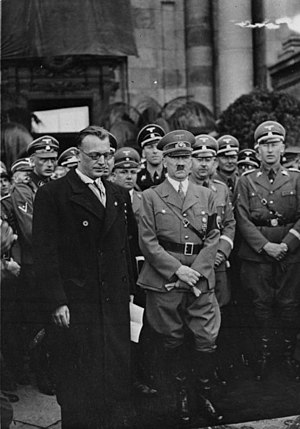
Nürnbergprocessen / Retssagens afslutning og henrettelser
Seyß-Inquart med Hitler, Himmler og Heydrich i Wien i 1938. Seyß-Inquart blev henrettet i Nürnberg.
Nürnbergprocessen var tre retssager fra 1945 til 1949, som blev ført af de allierede mod tyske ledere efter anden verdenskrig i Nürnberg i den amerikanske sektor efter opdelingen af efterkrigstidens Tyskland. De anklagede var 24 topnazister samt flere fra de tyske koncentrationslejre. I den første Nürnbergproces blev der rejst tiltale mod NSDAP's ledergruppe, Gestapo og Sicherheitsdienst, SS, SA, Rigskabinettet og den tyske overkommando for at begrænse retsagerne mod medlemmerne af de seks organisationer.